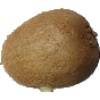
Label: kiwi